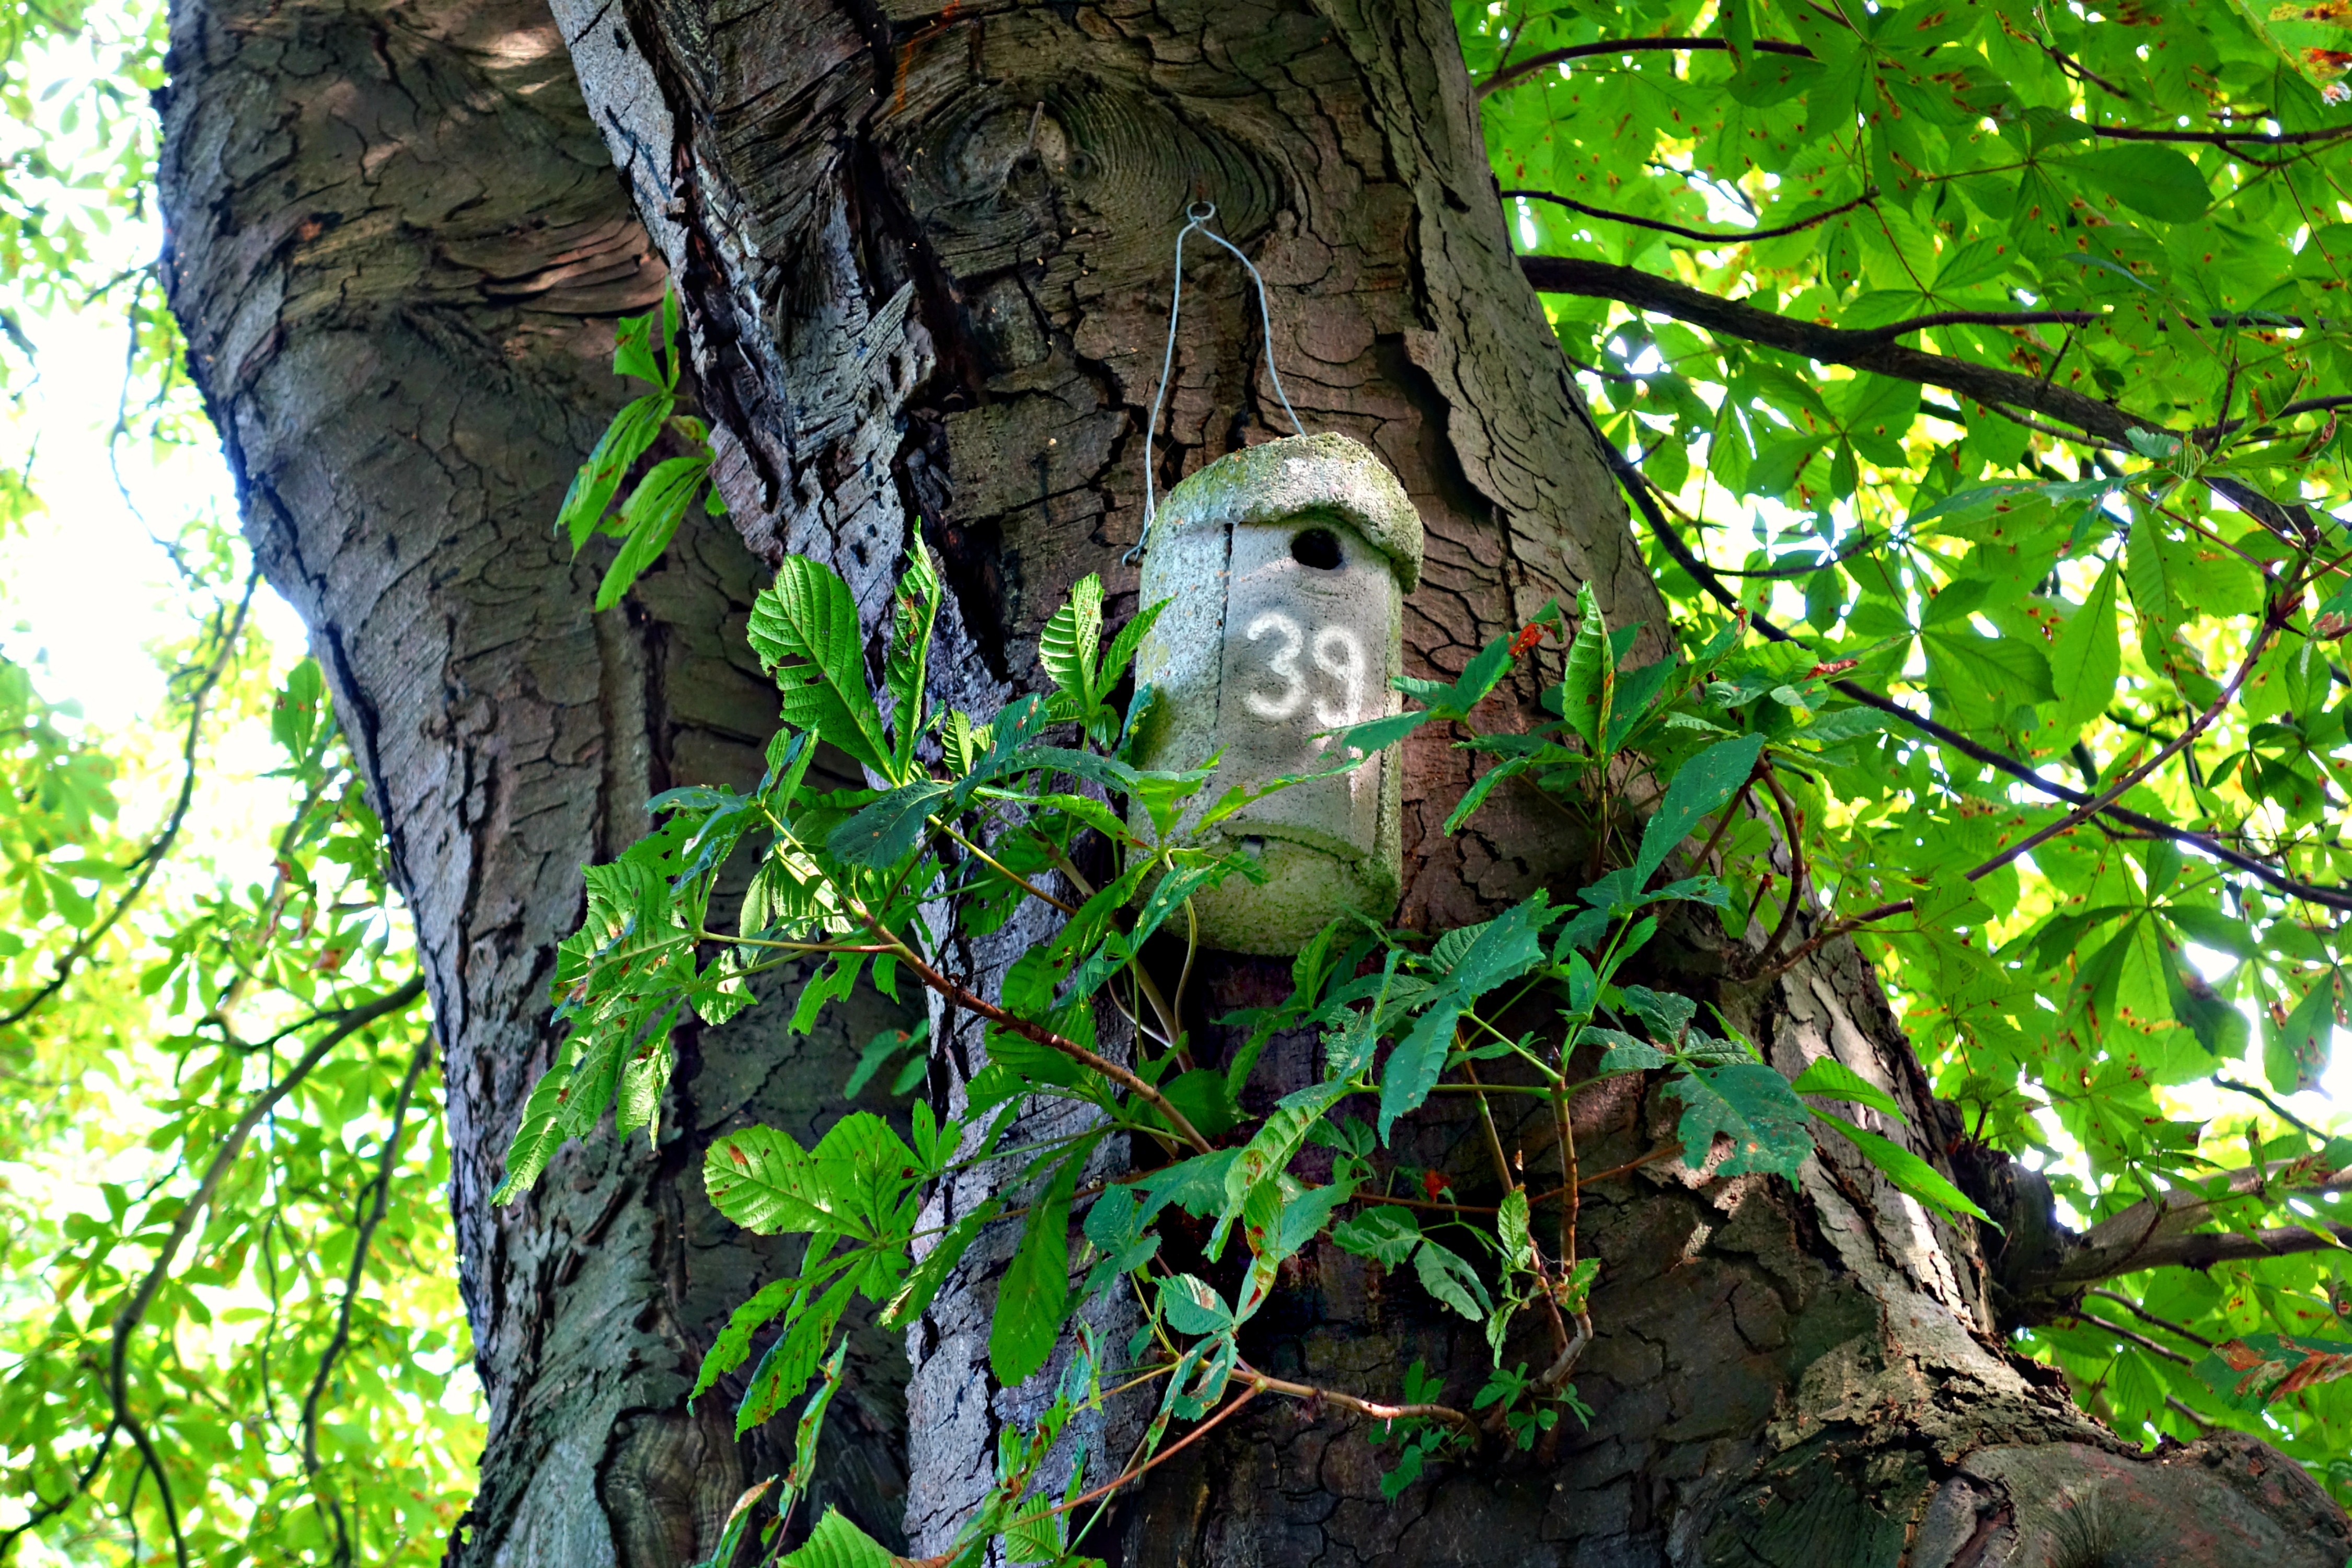
tree, forest, branch, bird, leaf, flower, wildlife, young, green, jungle, fauna, shelter, rainforest, eggs, woodland, habitat, birdhouse, tropics, breeding, brooding, bird box, nestbox, natural environment, woody plant